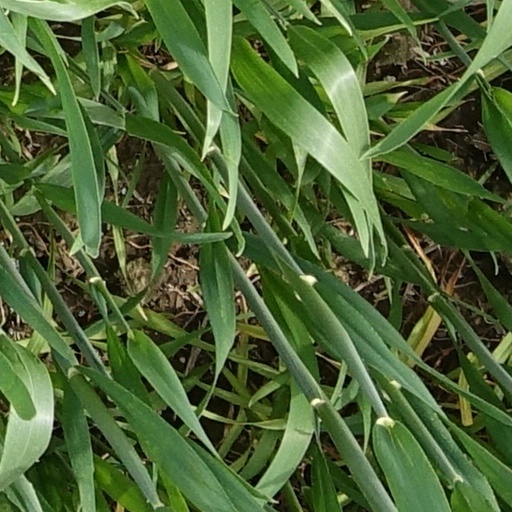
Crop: wheat